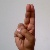
The image shows a hand gesture representing the letter 'U' in Indian Sign Language.